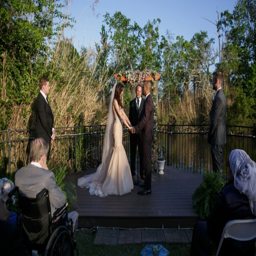
person and groom standing at the altar holding hands in backyard wedding